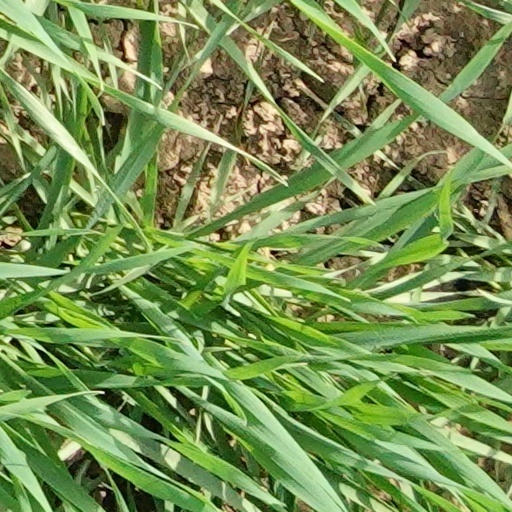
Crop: wheat